Hew Scott

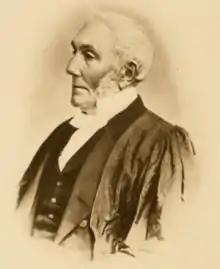
Rev Hew Scott

Hew Scott (1791–1872) was a minister of the Church of Scotland parish of Anstruther Wester. He is largely remembered as a religious researcher and author. His "magnum opus" is the comprehensive, multi-volume work, "Fasti Ecclesiae Scoticanae: The succession of ministers in the parish churches of Scotland, from the reformation, A.D. 1560, to the present time". This is a detailed, biographical record of each of the ministers of each of the parishes of the Church of Scotland from 1560 to 1870. (It also refers to earlier priests/ministers, where possible). It was first published between 1866 and 1871 but it is regularly updated by the Church of Scotland.